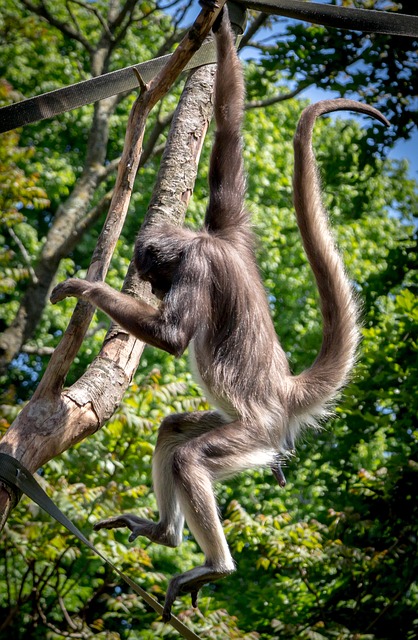
Label: spider